Computer

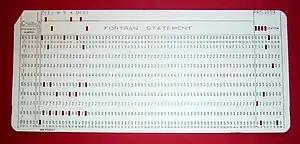
A 1970s punched card containing one line from a Fortran program. The card reads: "Z(1) = Y + W(1)" and is labeled "PROJ039" for identification purposes.

In most cases, computer instructions are simple: add one number to another, move some data from one location to another, send a message to some external device, etc. These instructions are read from the computer's memory and are generally carried out (executed) in the order they were given. However, there are usually specialized instructions to tell the computer to jump ahead or backwards to some other place in the program and to carry on executing from there. These are called "jump" instructions (or branches). Furthermore, jump instructions may be made to happen conditionally so that different sequences of instructions may be used depending on the result of some previous calculation or some external event. Many computers directly support subroutines by providing a type of jump that "remembers" the location it jumped from and another instruction to return to the instruction following that jump instruction.